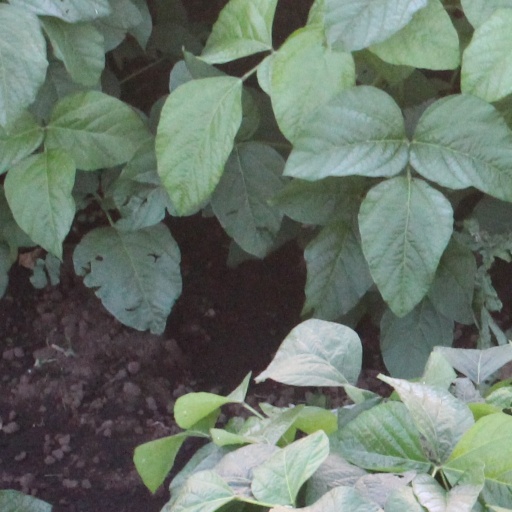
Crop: soybean